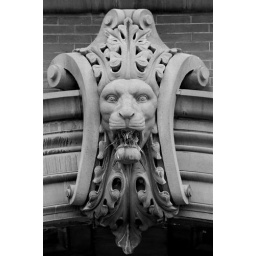
lion overlooking a doorway arch, some old building in downtown dc